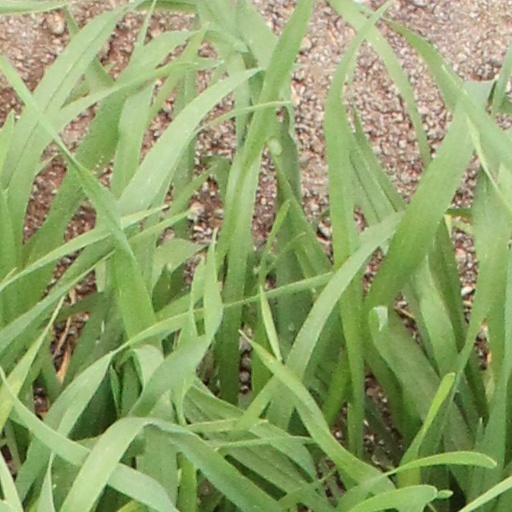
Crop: wheat